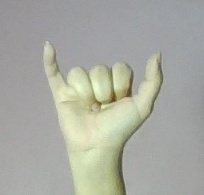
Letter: ya